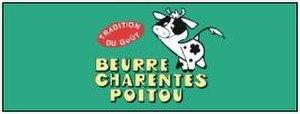
Beurres Charentes Poitou
Longtemps dominée par l'agriculture et des activités traditionnelles et profondément marquée par une très forte ruralité, la Charente-Maritime s'affranchit peu à peu de l'image d'un département rural et pauvre. Elle est devenue avant le début du XXIᵉ siècle un territoire attractif, grâce à son littoral, atout majeur qui a largement contribué à moderniser son économie où le tourisme y joue un rôle déterminant.
Surgères est une commune du Sud-Ouest de la France, située dans le département de la Charente-Maritime, en région Nouvelle-Aquitaine. Ses habitants sont appelés les Surgériens.